2016 Women's Cricket Super League

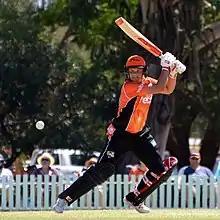
Suzie Bates scored 52 runs to help the Southern Vipers to victory in the final.

The first match of the women's finals day, the Western Storm won the toss and decided to bowl first against the Loughborough Lightning. The Lightning scored 21 runs from the first four overs, before Stafanie Taylor struck twice in the fifth over, dismissing both openers; van Niekerk for 14, and Georgia Elwiss for 6. A 58-run partnership between Ellyse Perry and Sophie Devine ensued, though neither scored that quickly. The scoring-rate slowed further after Devine's dismissal for 21 runs, but a late surge from Perry and Thea Brookes helped Loughborough reach 124 for seven. Taylor finished the innings with three wickets, while Shrubsole and Dibble were both relatively economical, both going for five-runs per over or less. Beginning their chase, the Storm lost Priest early, bowled by van Niekerk for four runs. Taylor and Knight then shared a 57-run partnership before van Niekerk took the wicket of Taylor for 34. Knight remained in place, reaching a half-century before being dismissed in the final over, with the scores level. Georgia Hennessy came in, and struck four runs from her only ball to secure the victory, and a place in the final, for the Western Storm.